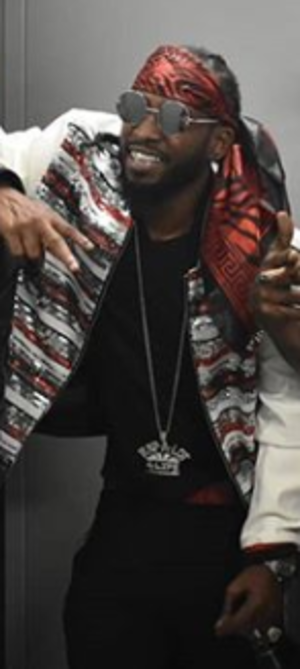
Yukmouth, de son vrai nom Jerold Dwight Ellis III, né le 18 octobre 1974 à Oakland, en Californie, est un rappeur américain. Il lance sa carrière musicale en tant que membre et fondateur du groupe The Luniz. Il publie son premier album solo intitulé Thugged Out: The Albulation en novembre 1998. Plusieurs rappeurs participent à ses albums comme Devin the Dude, Kurupt, Roscoe, Val Young, Hussein Fatal, Tech N9ne ou Too $hort.